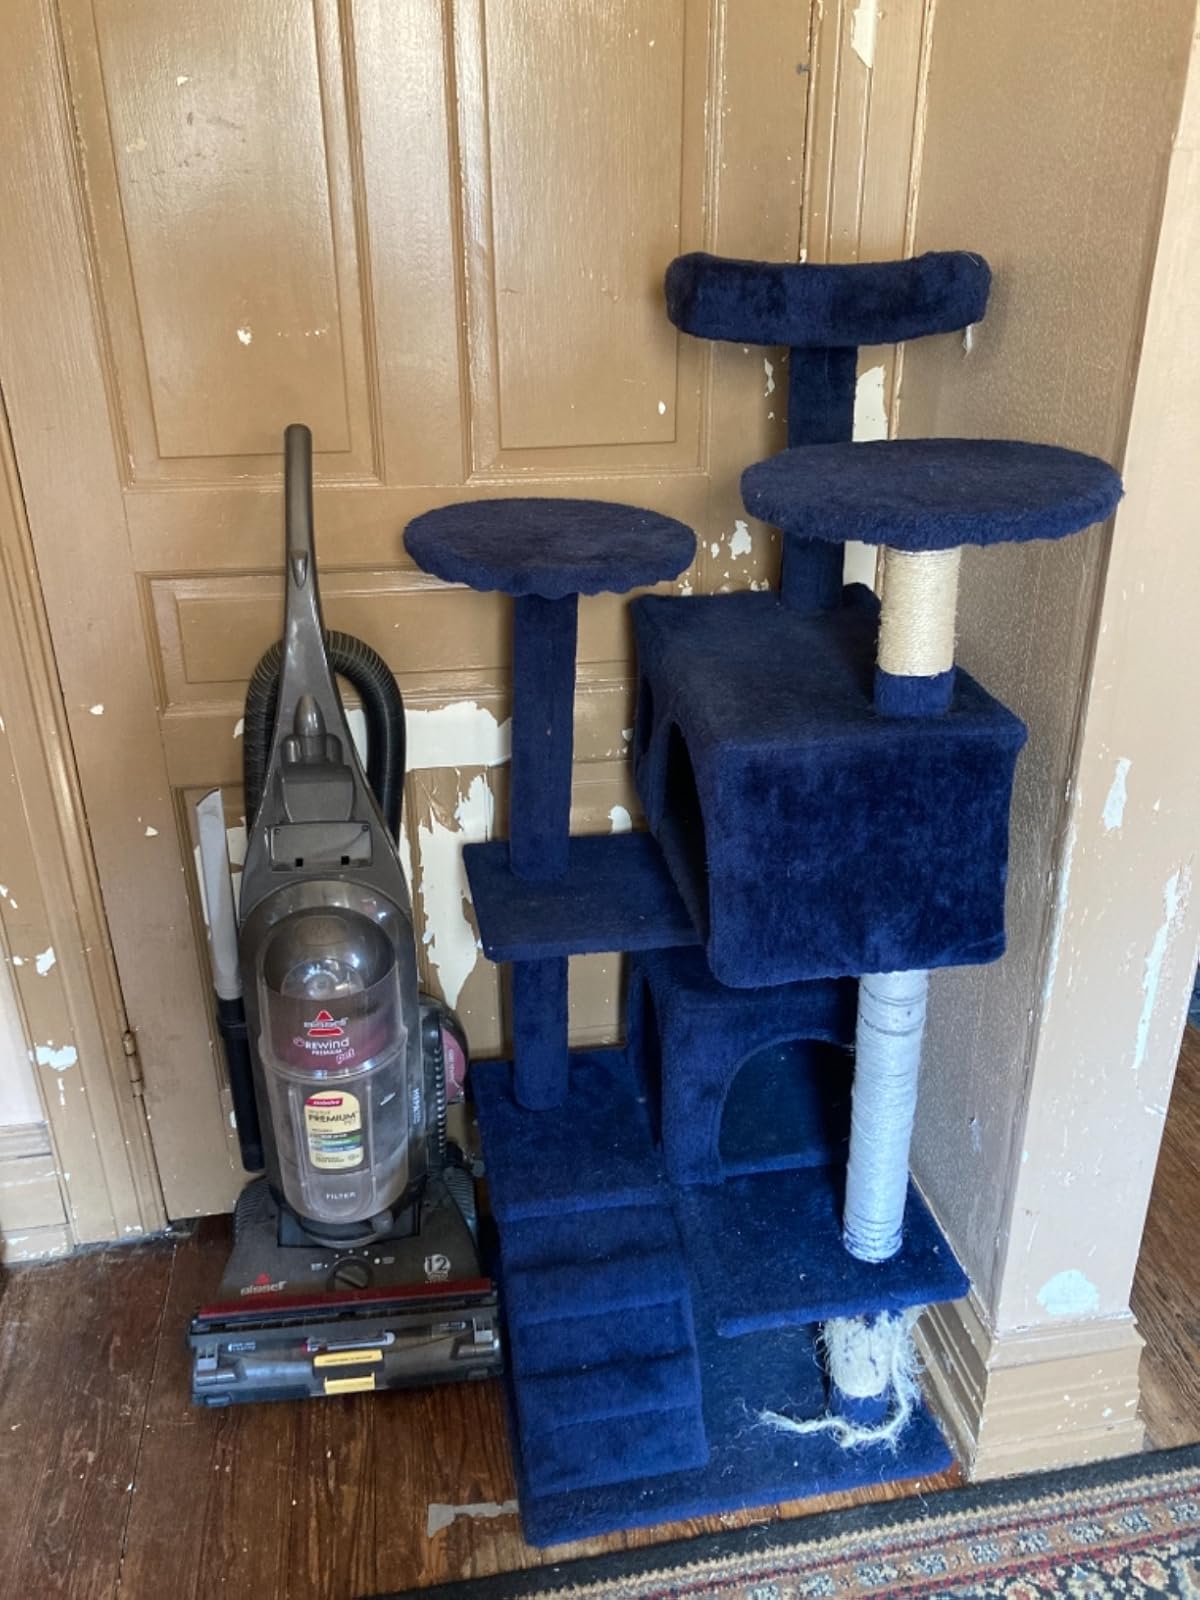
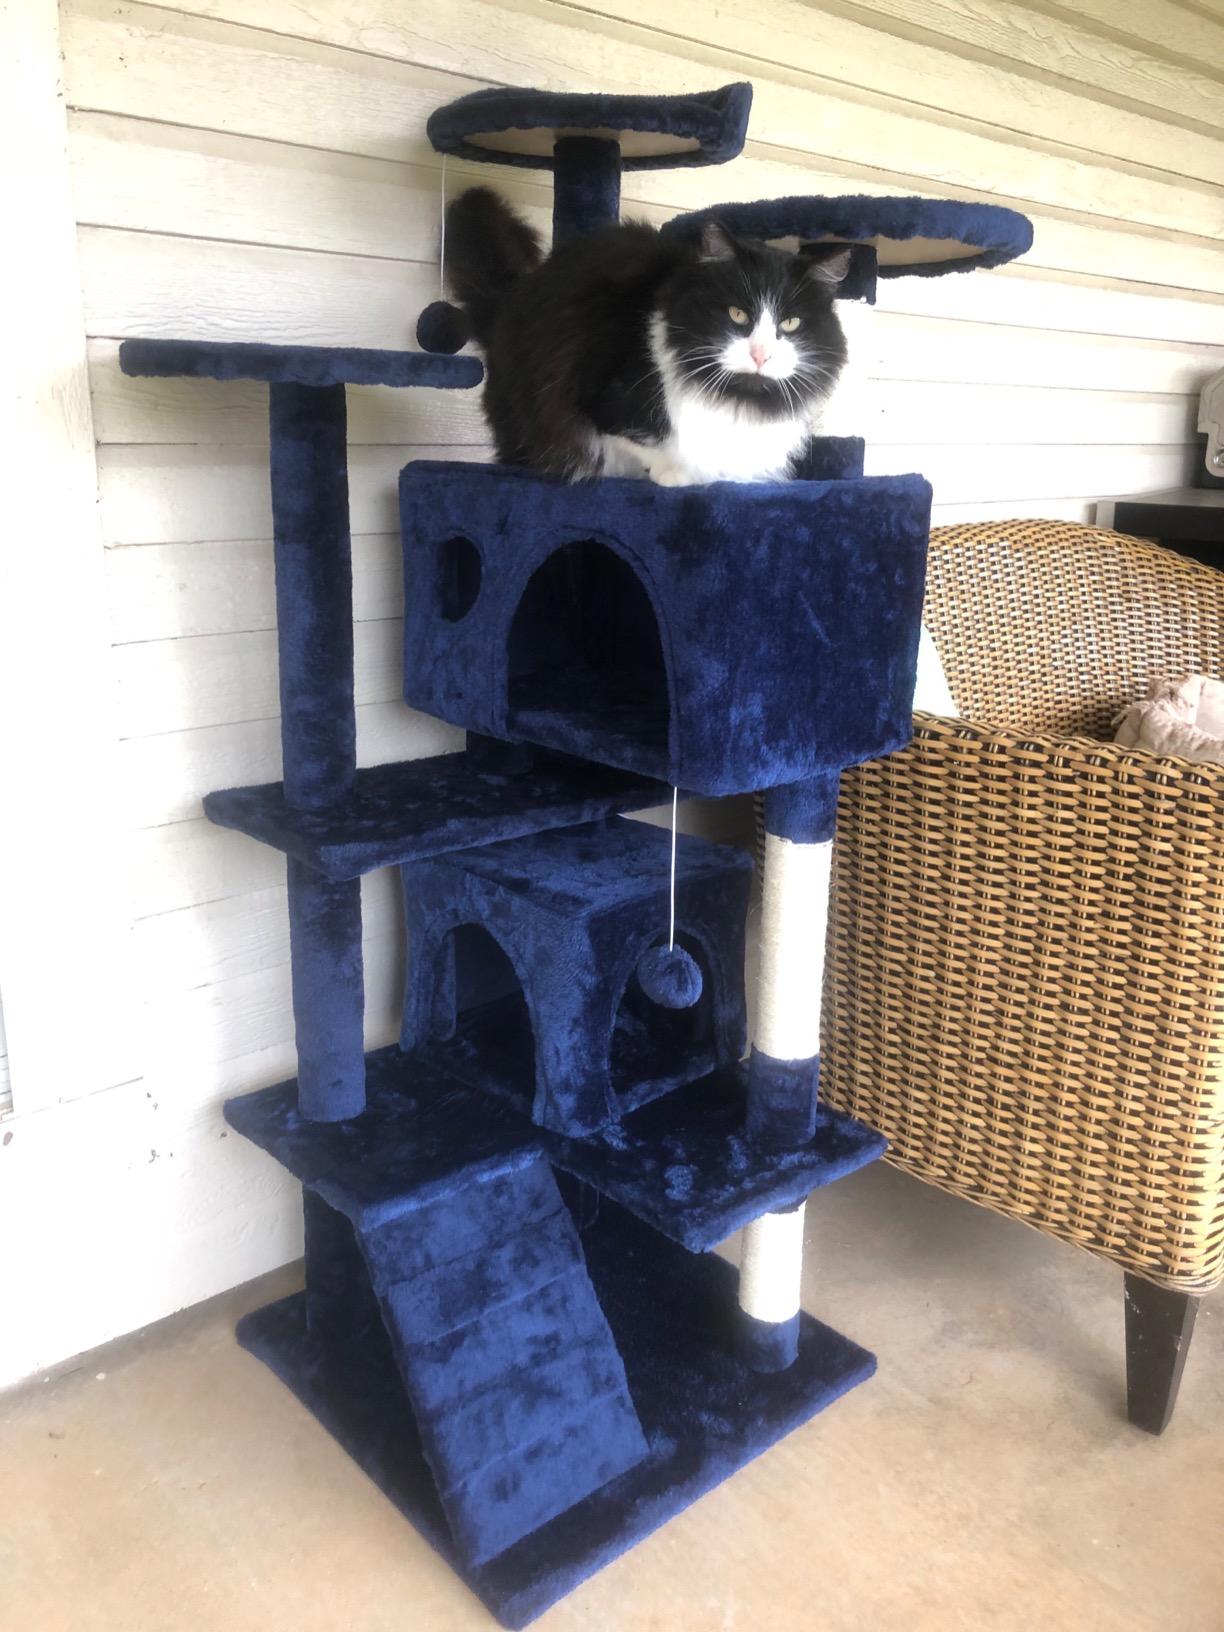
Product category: items_cat tree
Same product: yes